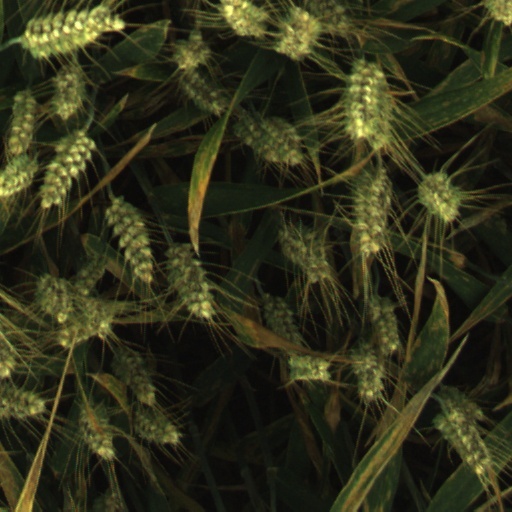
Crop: wheat